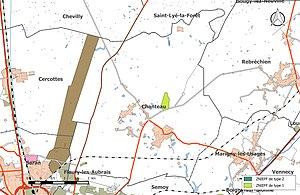
Carte des Zones naturelles d'intérêt écologique faunistique et Floristique (ZNIEFF) de la commune de fr:Chanteau.
Chanteau est une commune française située dans le département du Loiret en région Centre-Val de Loire.